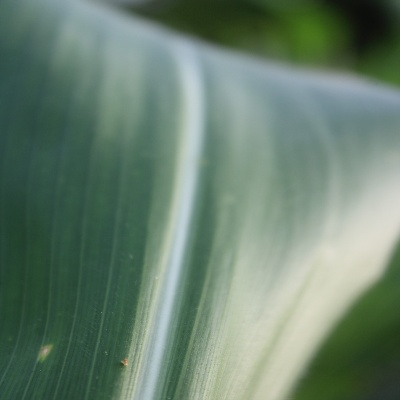
Crop: Maize
Condition: leaf spot